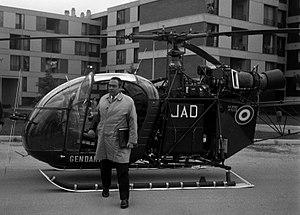
Quartier du Mirail. Le 25 Mars 1968. Vue d'un homme sortant d'un hélicoptère de la gendarmerie dans la ZUP du Mirail, lors d'une visite du quartier avec Georges Candilis, architecte.
L'Alouette II est un hélicoptère léger polyvalent produit sous diverses versions par le constructeur aéronautique français SNCASE, devenu en 1970 l'Aérospatiale, et dont le département hélicoptère a par la suite été intégré dans le groupe Eurocopter. C’est aussi le premier hélicoptère au monde certifié avec une turbine à gaz.